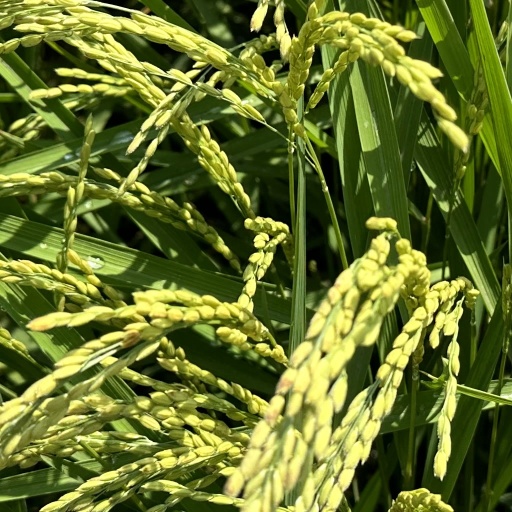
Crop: rice